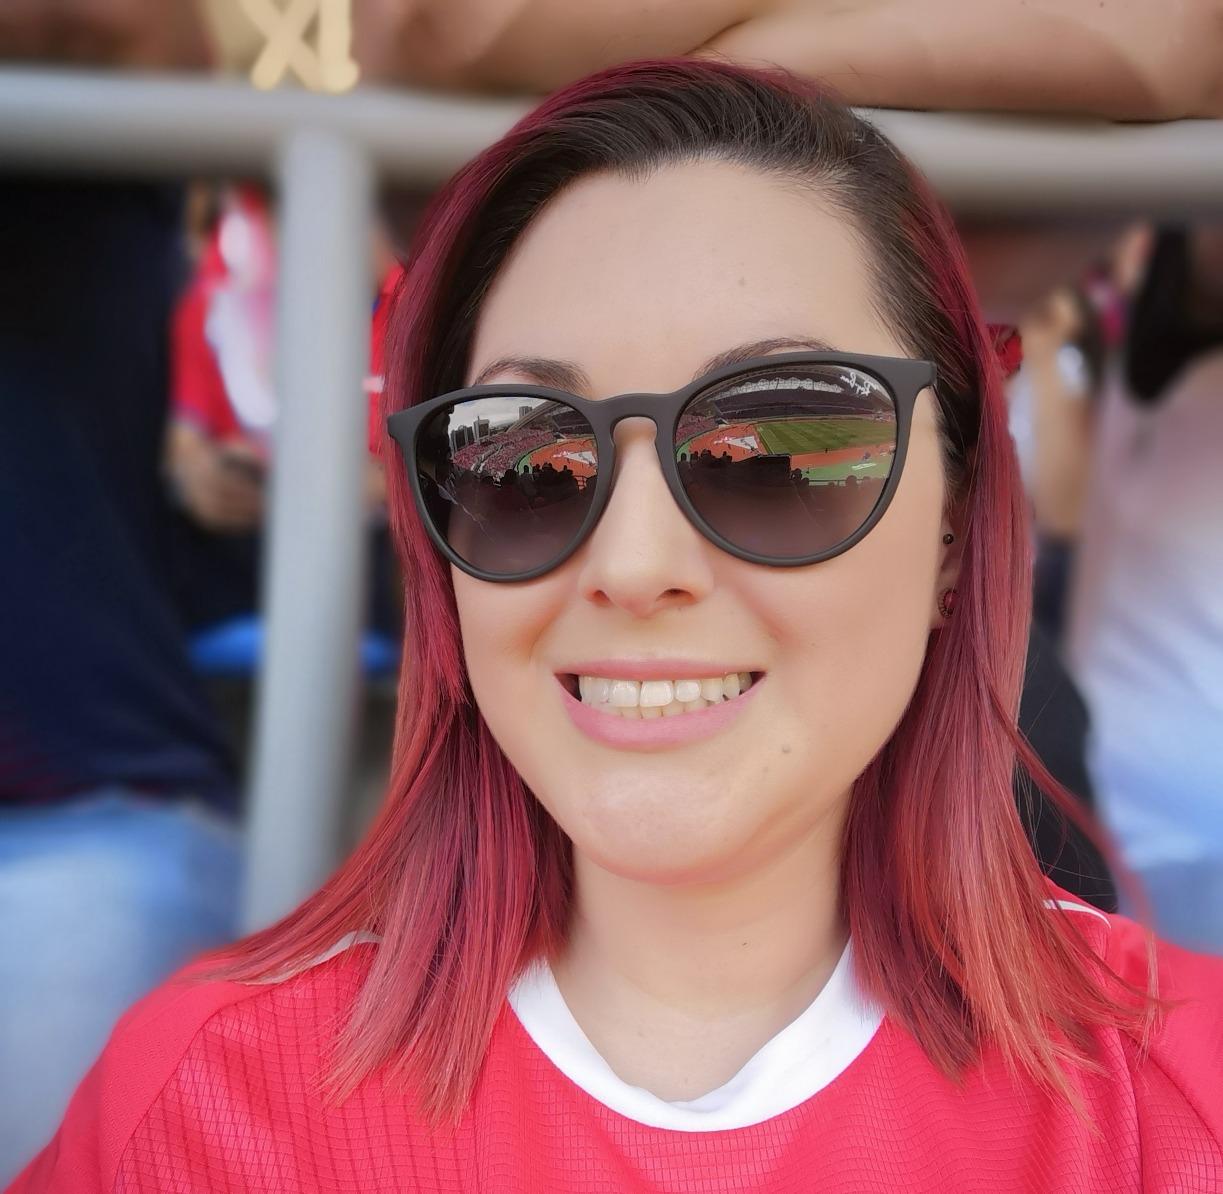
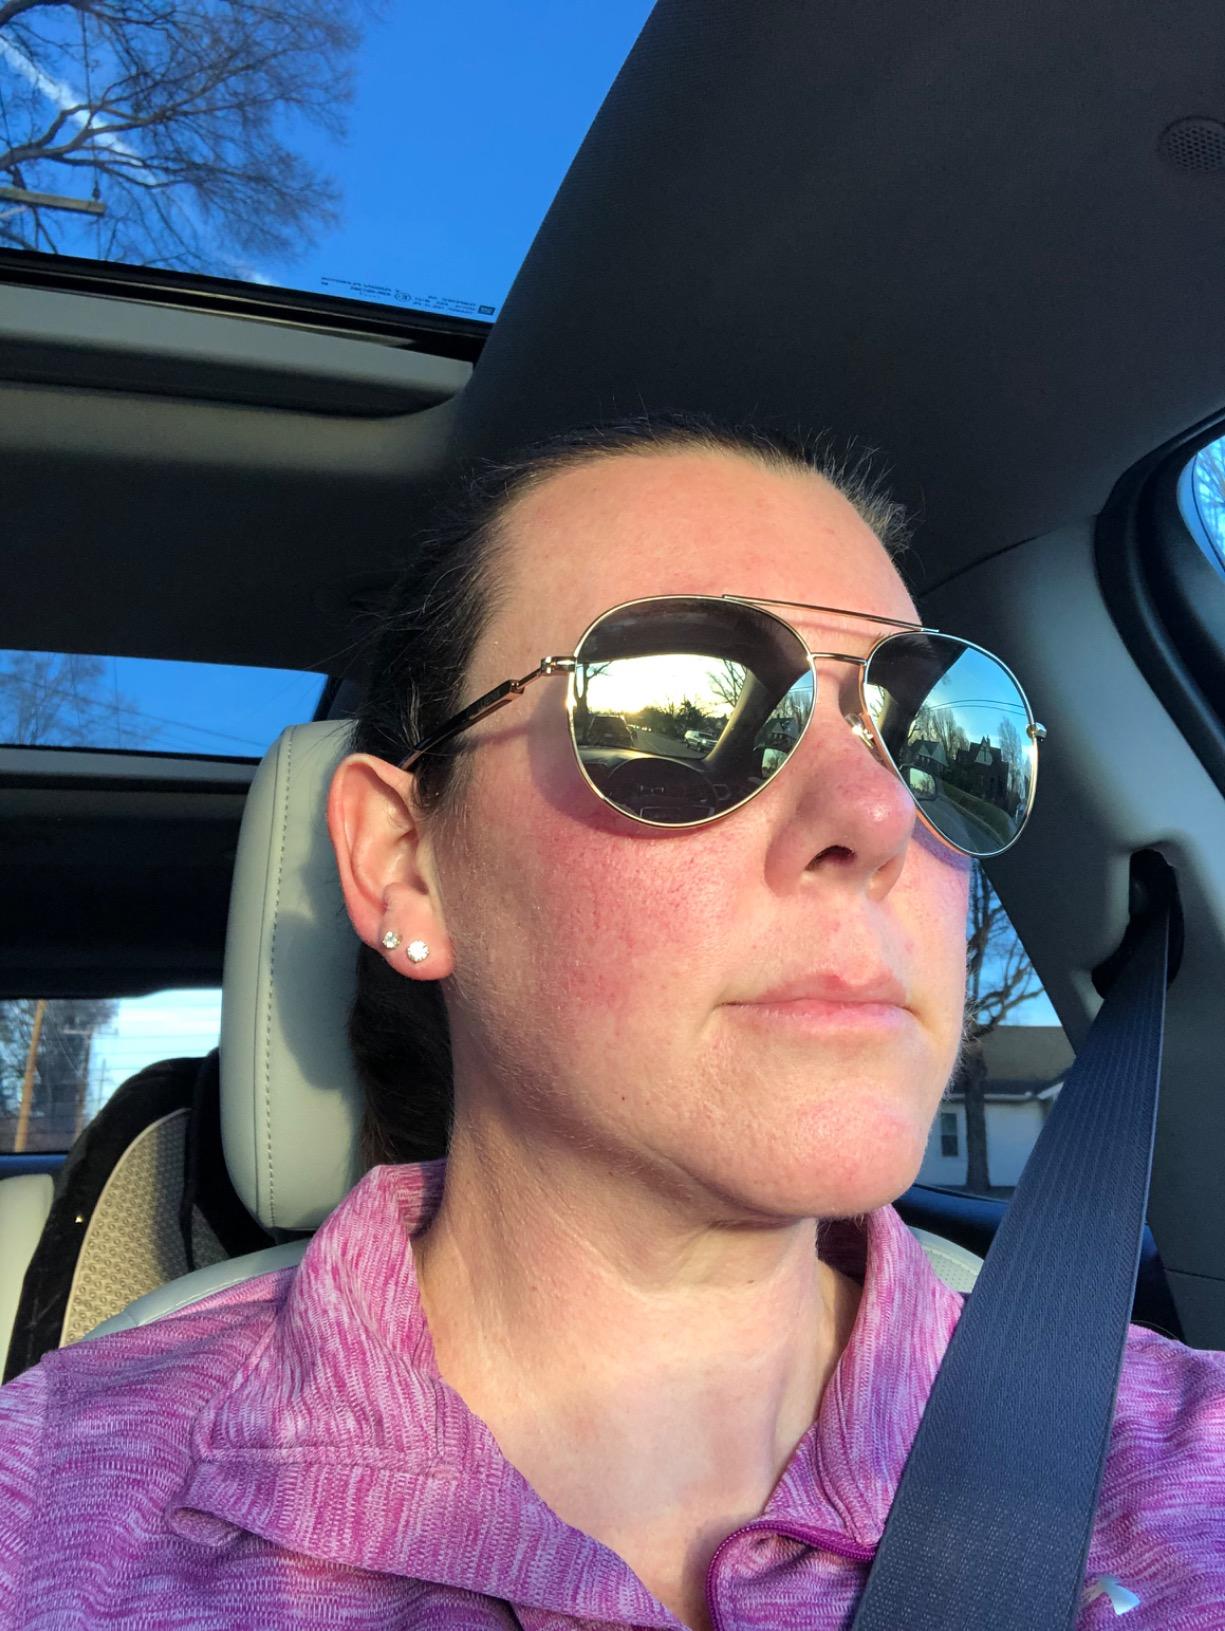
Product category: accessories_sunglasses
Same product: no